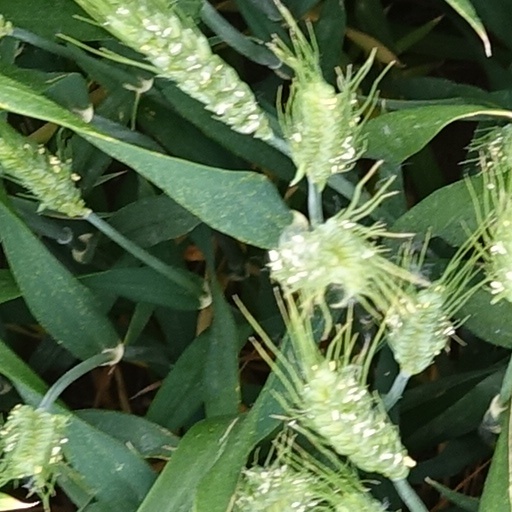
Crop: wheat